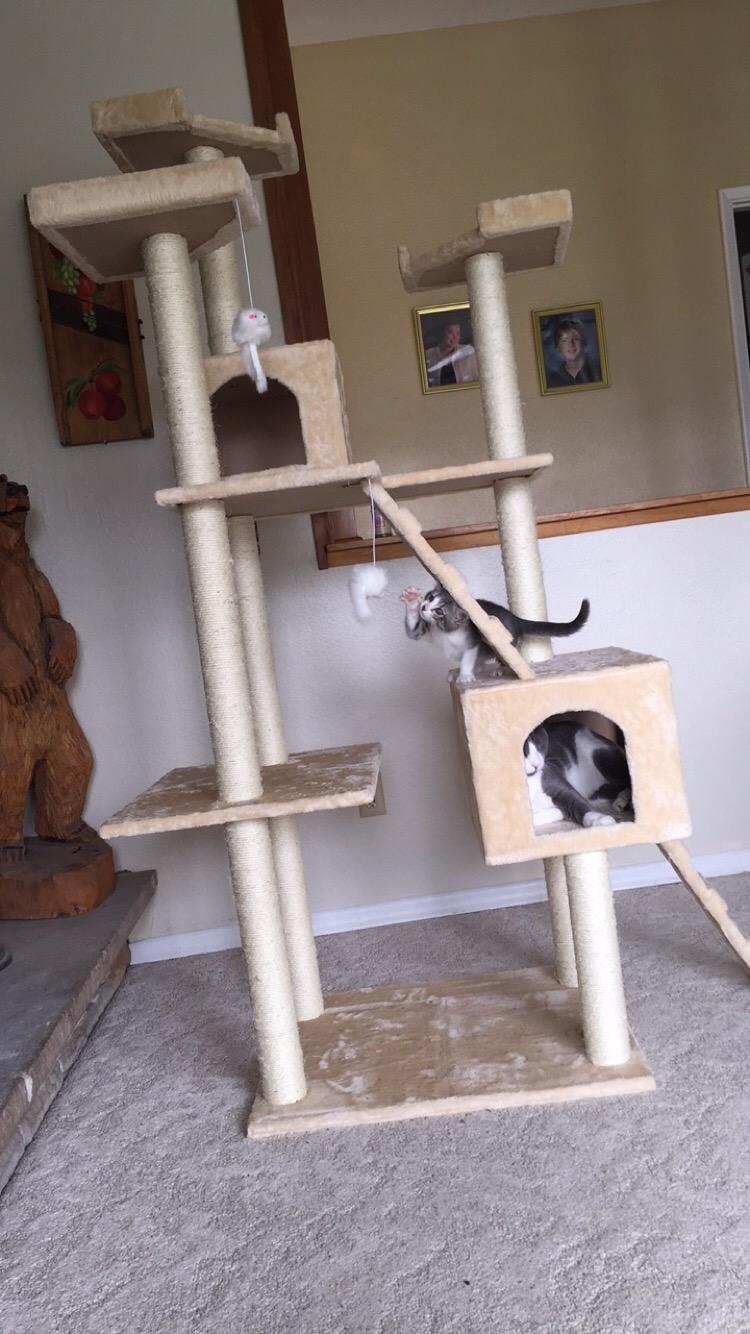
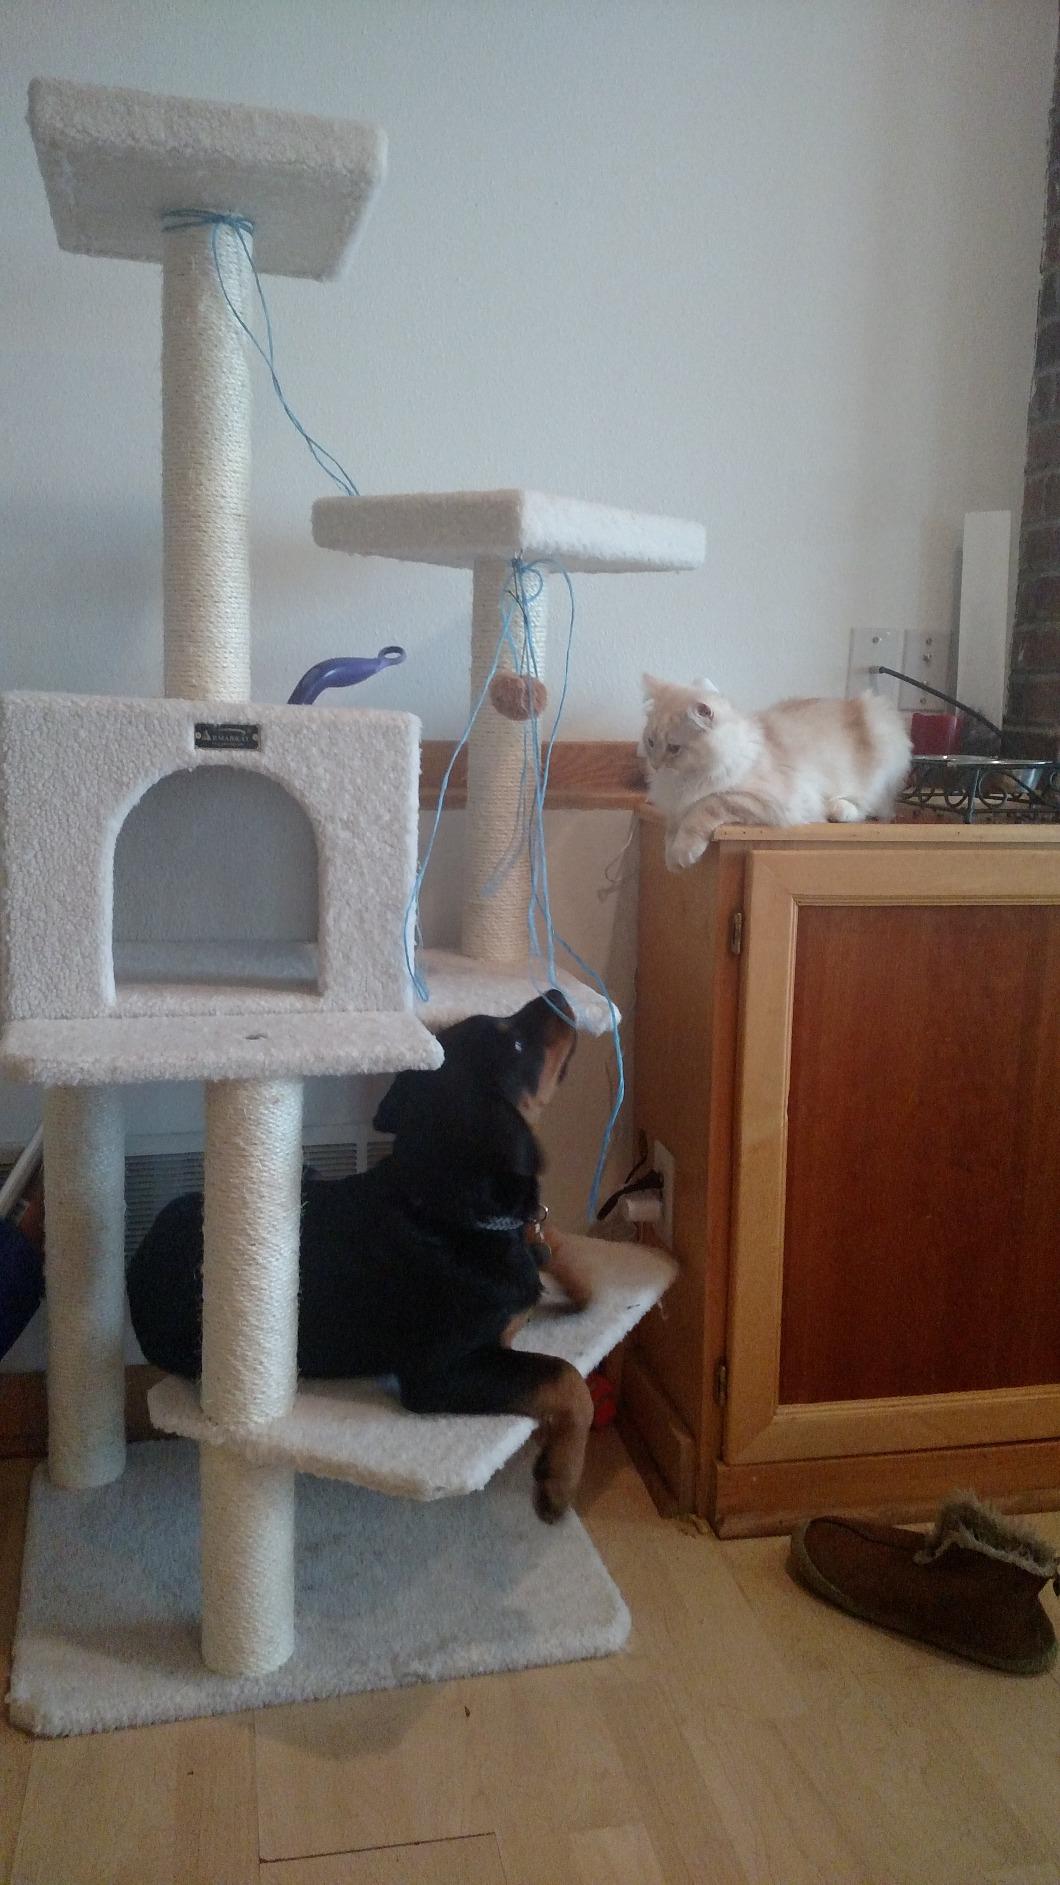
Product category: items_cat tree
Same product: no